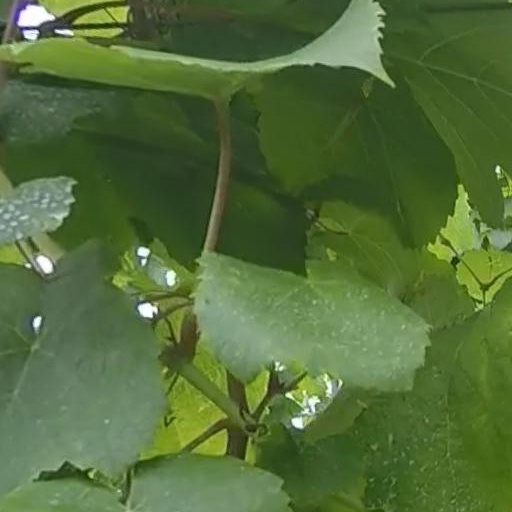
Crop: grape